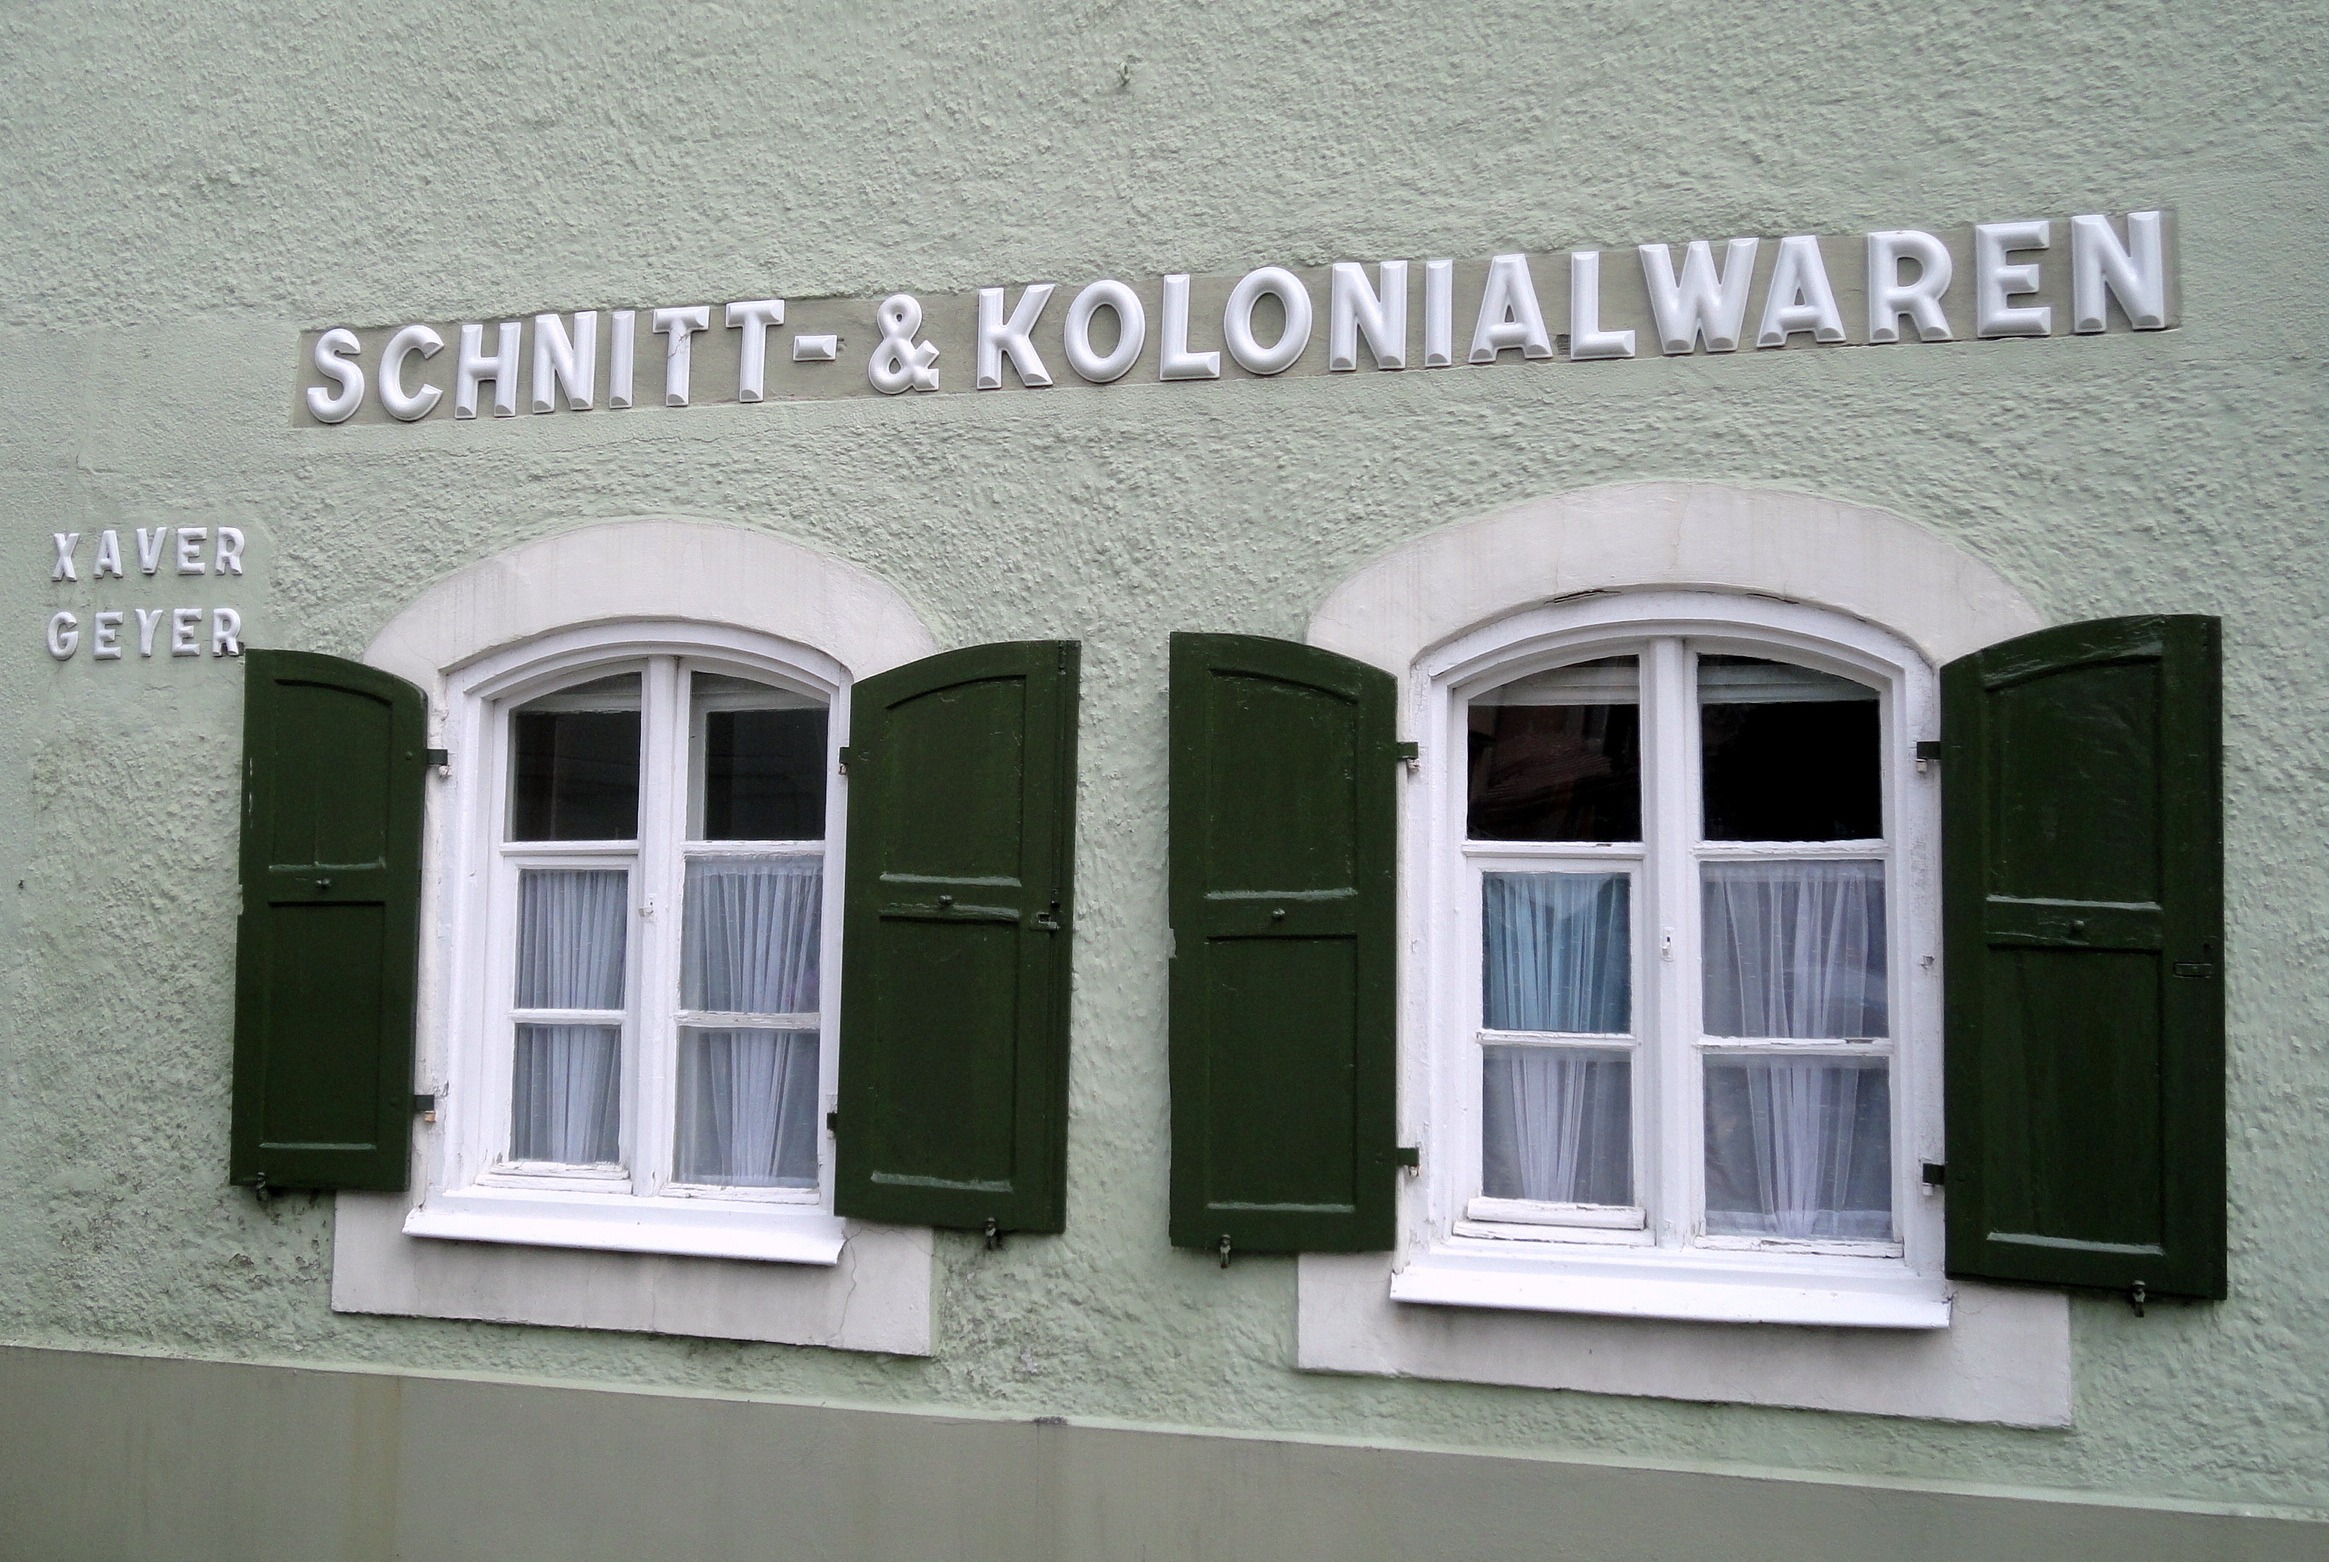
architecture, window, home, wall, arch, facade, property, door, interior design, old house, shutters, middle ages, housewife, colonial, historic home, window covering, sash window, altm hl valley, greding